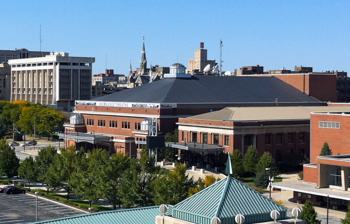
Building: Miller High Life Theatre
Country: United States of America
Year built: 1909
Theatre in Milwaukee, Wisconsin Miller High Life Theatre Former names Milwaukee Auditorium (1909-2003) Milwaukee Theatre (2003-2017) Address 500 West Kilbourn Avenue Milwaukee United States Coordinates 43°02′30″N 87°55′03″W / 43.041759°N 87.917404°W / 43.041759; -87.917404 Public transit MCTS Owner Wisconsin Center District Operator Wisconsin Center District Capacity 4,086 Construction Opened September 21, 1909 Renovated 1978, 2003 Closed 2001–2003 Reopened November 7, 2003 Tenants Milwaukee Wave ( AISA ) (1984–1988) Website www .milwaukeetheatre .com Miller High Life Theatre (previously Milwaukee Theatre and originally Milwaukee Auditorium ) is a theatre located in Milwaukee , Wisconsin . The building was extensively renovated between 2001 and 2003, at which point its name changed to the Milwaukee Theatre. A naming rights deal changed its name in 2017 to the Miller High Life Theatre. It seats 4,086 people and can be configured into a more intimate venue that seats 2,500. It is located at 500 W. Kilbourn Avenue in downtown Milwaukee. Milwaukee Auditorium The Milwaukee Auditorium was built in 1909, in a place formerly occupied by the Milwaukee Industrial Exposition Building, which had been destroyed by fire in 1905. The Milwaukee Auditorium held 13,520 people, and had 104,952 square feet (9,750.4 m 2 ) of exhibition space. The cornerstone was laid on August 1, 1908, and the building was dedicated on September 21, 1909. Elizabeth Plankinton donated a pipe organ. Historical uses included concerts, circuses, political rallies and sports events. For decades the Milwaukee Auditorium boasted its own orchestra, and hosted touring concerts from such historic notables as John Philip Sousa and Enrico Caruso to contemporary stars like Barry Manilow, Nirvana, Marilyn Manson, ABBA, the Carpenters, and Prince. Sitting Presidents from Taft to Clinton delivered important policy addresses in the Auditorium. On October 14, 1912, former president and then current presidential candidate Theodore Roosevelt delivered a speech at the Milwaukee Auditorium shortly after a failed assassination attempt on him across the street from the Auditorium at the Gilpatrick Hotel , by a saloonkeeper named John Flammang Schrank . Schrank shot Roosevelt, but the bullet lodged in Roosevelt's chest only after hitting both his steel eyeglass case and a 50-page text of his campaign speech titled " Progressive Cause Greater Than Any Individual ", folded over twice in Roosevelt's breast pocket. Schrank was immediately disarmed, captured and might have been lynched had Roosevelt not shouted for Schrank to remain unharmed. Roosevelt assured the crowd he was all right, then ordered police to take charge of Schrank and to make sure no violence was done to him. Roosevelt, as an experienced hunter and anatomist, correctly concluded that since he was not coughing blood, the bullet had not reached his lung, and he declined to go to the hospital immediately. Instead, he delivered his scheduled speech with blood seeping into his shirt. He spoke for 90 minutes before completing his speech and accepting medical attention. His opening comments to the gathered crowd were, "Ladies and gentlemen, I don't know whether you fully understand that I have just been shot, but it takes more than that to kill a Bull Moose." Afterwards, probes and an x-ray showed that the bullet had lodged in Roosevelt's chest muscle, but did not penetrate the pleura . Doctors concluded that it would be less dangerous to leave it in place than to attempt to remove it, and Roosevelt carried the bullet with him for the rest of his life. Structural and cosmetic improvements were made throughout the Auditorium's life, both before and after a major 1978 renovation brought in modern heating and air conditioning, restored architectural details and overall physical upgrades. However, by the time it was acquired by the new Wisconsin Center District in 1995, the Auditorium's continued viability was questioned – until a 20-day run of Riverdance, in 1999, shattered sales records and indicated that a market existed for a venue of its size. Milwaukee Theatre Beginning in October 2001, the Auditorium was converted into a theater. The project, which cost $41.9 million, was completed on November 7, 2003. In January 2016, MillerCoors , a joint venture between the Molson family through their MolsonCoors Beverage Company and South African Breweries, purchased naming rights from the Wisconsin Center District for $1.85 million. On April 25, 2017, the name officially changed from the Milwaukee Theatre to the Miller High Life Theatre, which then had become controlled by Molson following its acquisition of the Miller brands after InBev acquired South African Breweries. Since opening, The Miller High Life Theatre has hosted a wide range of convention, corporate, religious and political assemblies as well as Broadway musicals and other entertainment. Notable events This article may contain excessive or irrelevant examples . Please help improve the article by adding descriptive text and removing less pertinent examples . ( October 2016 ) Ground level President William Howard Taft - October 27, 1911 Former President and Presidential candidate Theodore Roosevelt - October 14, 1912 (Roosevelt shot before speech) President Woodrow Wilson - January 31, 1916 Enrico Caruso - May 13, 1919 John Philip Sousa - November 8, 1924 and September 21, 1929 Premier of Lincolnshire Posy , an important composition for wind band by Percy Grainger performed at the American Bandmasters Association 's 8th annual convention, March 7, 1937 Milwaukee Auditorium Fire - December 24, 1937 Presidential candidate Wendell Willkie - March 27, 1944 West German Chancellor Konrad Adenauer , June 15, 1956 Liberace - August 2, 1957 Van Cliburn with the Milwaukee Symphony Orchestra - January 30, 1959 Presidential candidate John F. Kennedy - October 23, 1960 Martin Luther King Jr. - April 27, 1964 The Beach Boys - July 19, 1964, with The Kingsmen Johnny Cash - August 1, 1964 and October 29, 1973 The Beatles - September 4, 1964 Ray Charles - October 11, 1964 The Rolling Stones - November 11, 1964, with The Ladybirds Louis Armstrong - November 13, 1964 The Dave Clark Five - December 15, 1964, December 11, 1965, and July 5, 1966 The Jimi Hendrix Experience - May 1, 1970, with Oz The Carpenters - October 24, 1972 Queen - March 1, 1976 and January 13, 1977, with Cheap Trick Jackson Browne - November 7, 1976 Kiss - February 1 and 2, 1977 Genesis - February 10, 1977 Bruce Springsteen and the E Street Band - February 22, 1977 Bob Marley & The Wailers - November 12, 1979 Frank Zappa - September 27, 1977, November 25, 1980, and December 1, 1981 ABBA - September 29, 1979 The Grateful Dead - February 4, 1978 and May 30, 1980 Dire Straits - August 2, 1985 Presidential candidate Michael Dukakis - November 1, 1988 WCW SuperBrawl II - February 29, 1992 Presidential candidate George W. Bush - October 23, 2000 Presidential candidate Ralph Nader - November 1, 2000 Prince & The New Power Generation - November 18, 2000 Kenny Rogers - November 25, 2000 Dolly Parton - October 30, 2005 Presedential Candidate Barack Obama - April 16, 2007 The Wiggles - November 3, 2007 (2 shows) James Taylor - May 9, 2009 The Milwaukee Blues Festival - March 13, 2010 and March 9, 2012 Janet Jackson - August 14, 2011 Mindless Behavior - The #1 Girl Tour - July 27, 2012 The fourth 2016 Republican Party presidential debate sponsored by Fox Business Network and the Wall Street Journal - November 10, 2015 Presidential candidate Donald Trump - April 4, 2016. Michelle Obama - March 14, 2019 YouTube personnel Daniel Howell (danisnotonfire) and Phil Lester (AmazingPhil) for their theatrical show "The Amazing Tour is Not On Fire". - May 29, 2016 Mariah Carey - March 15, 2019 Diana Ross - September 10, 2023 Goose (American band) - September 17, 2023 References